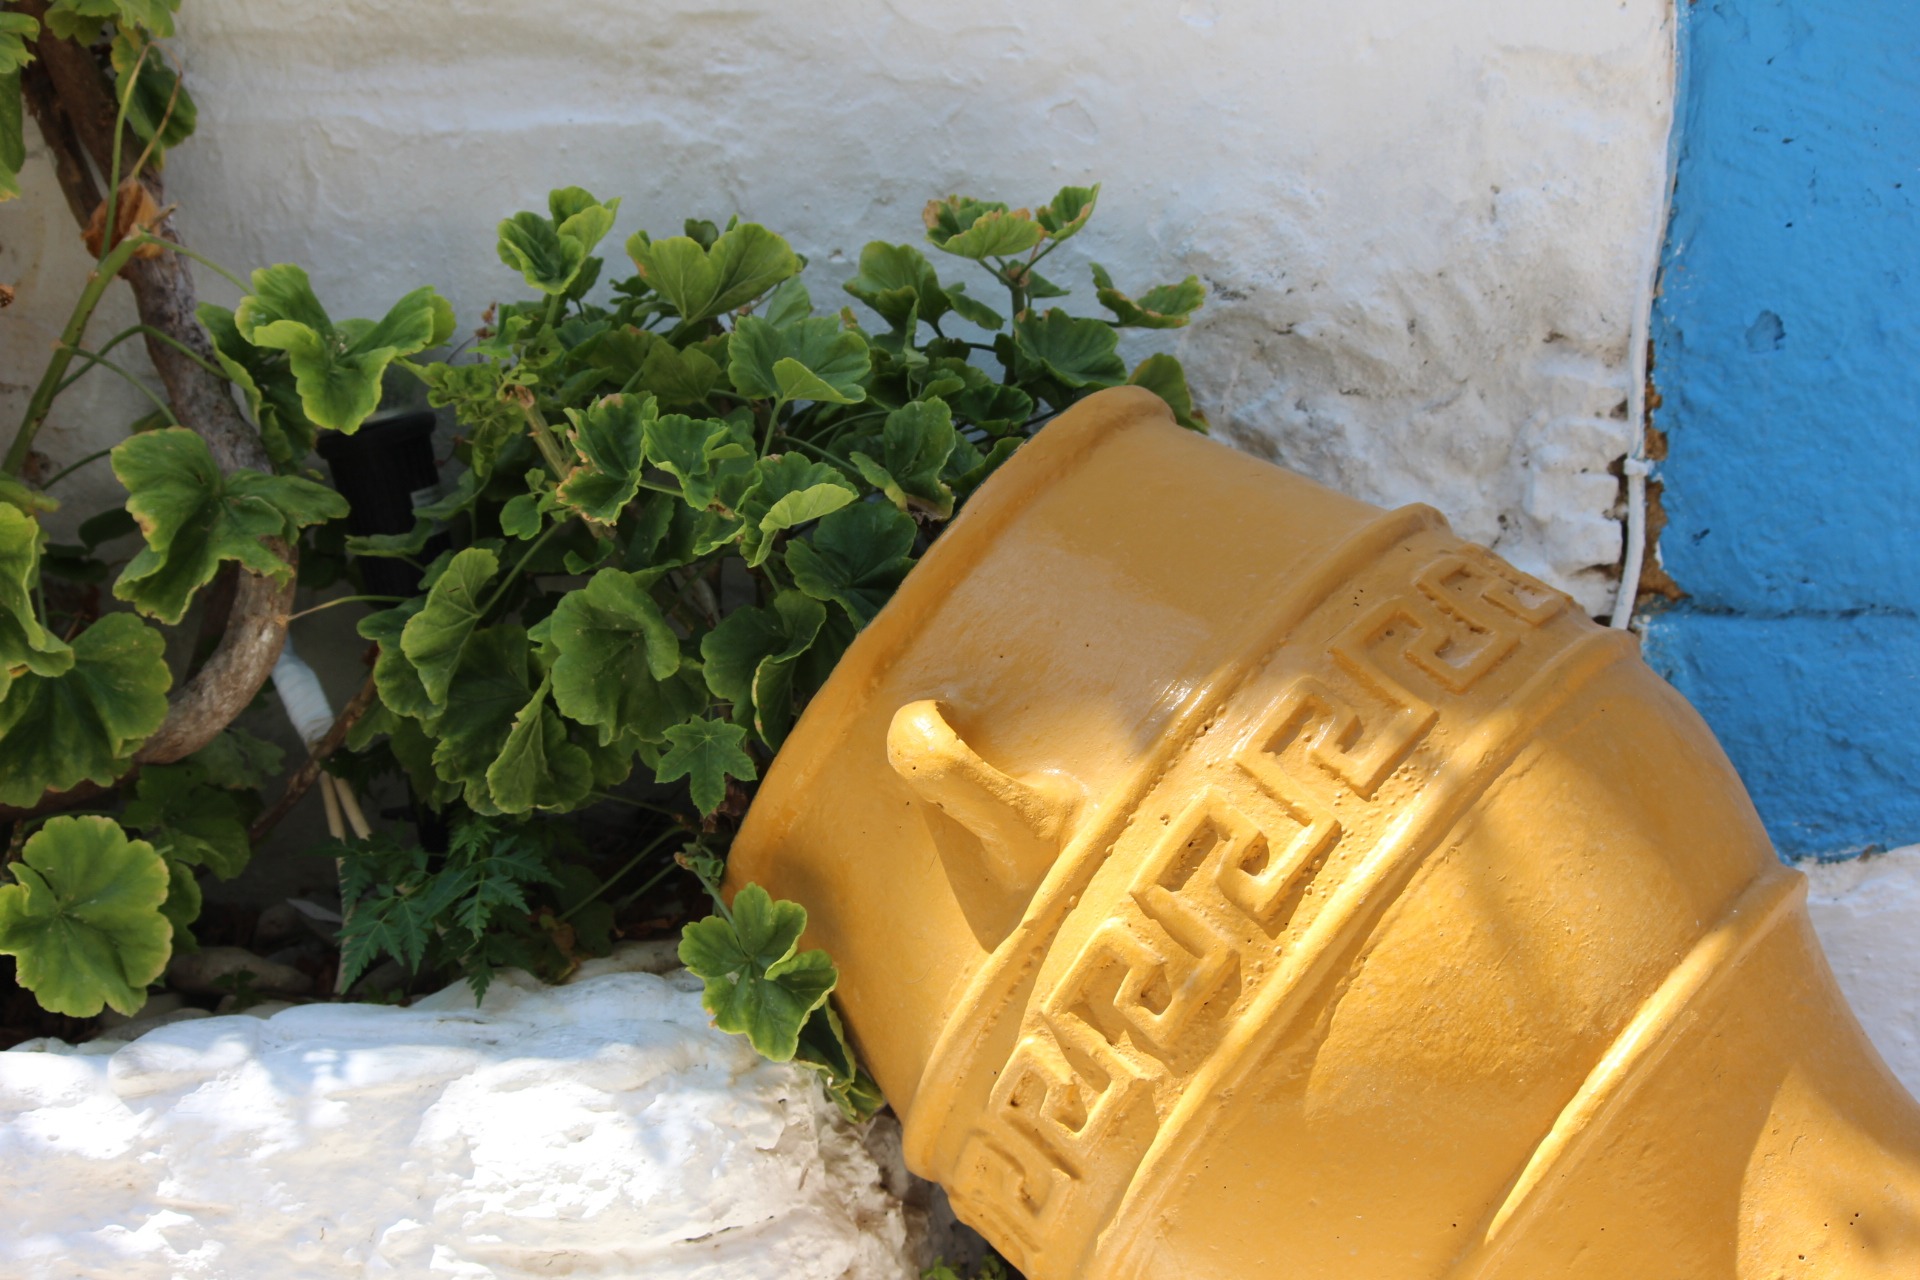
flower, pot, yellow, flowerpot, man made object, concerning, ceramic goods